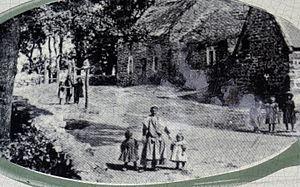
Douarnenez
Douarnenez [dwaʁnəne] est une commune française, située dans le département du Finistère en région Bretagne.